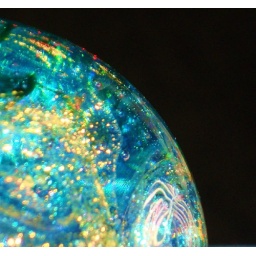
Again, the red highlights in the paperweight are provided by a red headlamp, and the white light is from a Maglight.